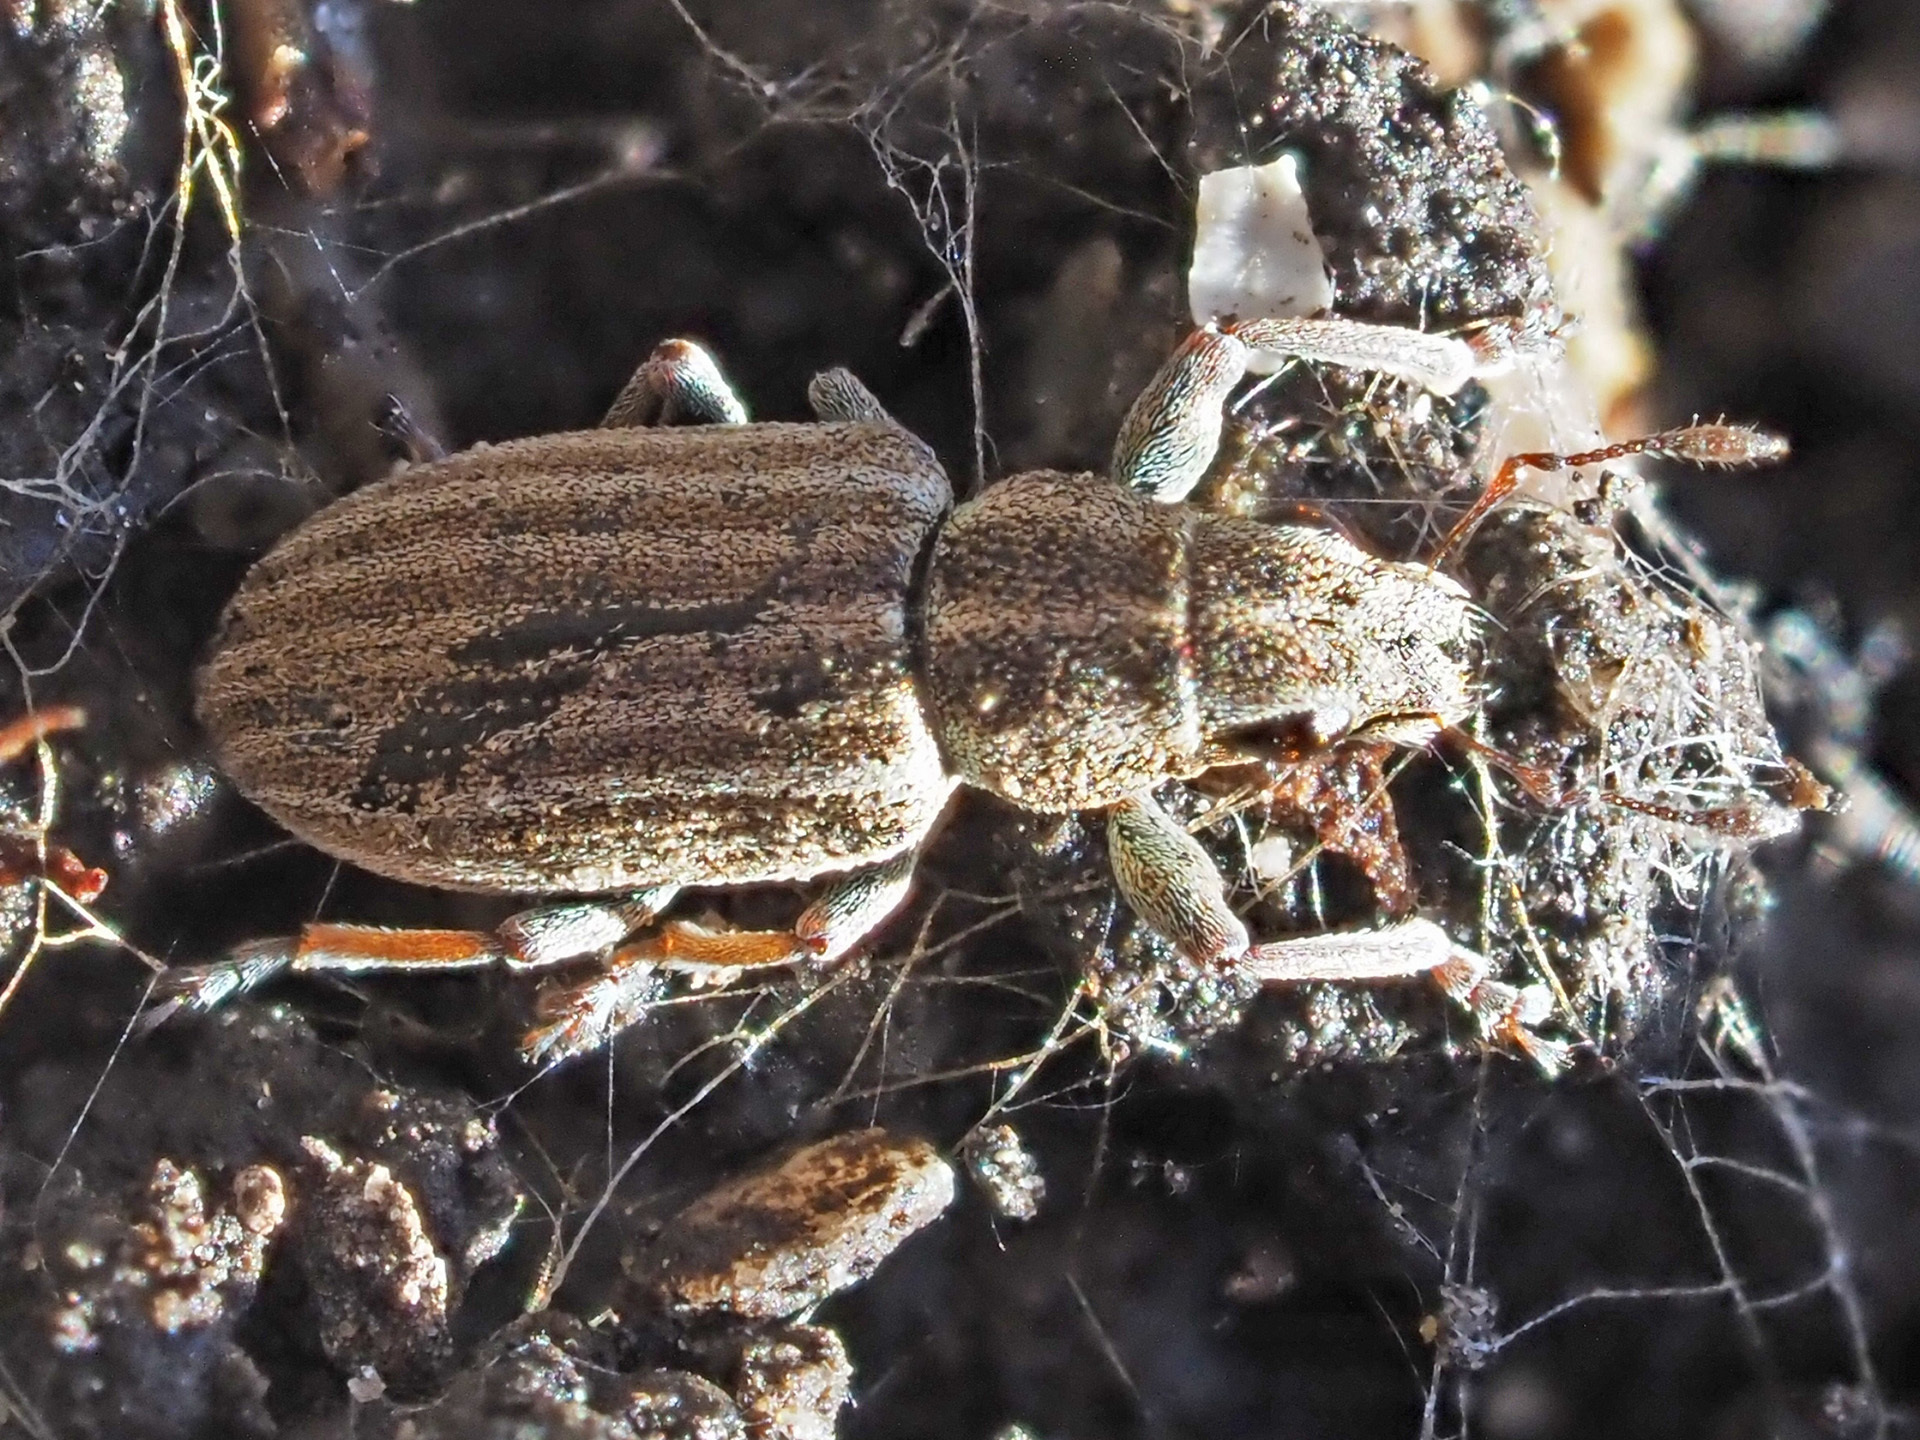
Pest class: pea_leaf_weevil